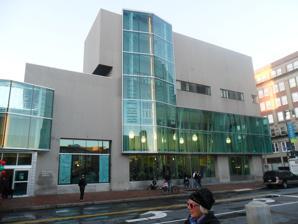
Building: Portland Public Library
Country: United States of America
Year built: 1979
Public library in Portland, Maine, United States For the library in Portland, Oregon, see Central Library (Portland, Oregon) . For other uses, see Portland Public Library (Oregon) . Portland Public Library Location Portland, Maine , United States Type Public Established 1867 Branches 3 ( Deering , Peaks Island , Riverton ) Collection Size 238,815 Access and use Circulation 895,000 Population served 66,194 Other information Budget $3,861,396 Director Sarah Moore Employees 94 Website www .portlandlibrary .com Portland Public's Entrance. Visitors are greeted by The Little Water Girl which has been at the Library since 1979. Portland Public Library is the main library of the public library system in Portland, Maine , USA. It is located at 5 Monument Square on Congress Street in the Old Port of Portland, Maine . The library has three neighborhood branches, Burbank branch (in Deering ), Peaks Island branch, and Riverton branch. History Portland Athenaeum The Portland Athenaeum (1826–1876) was a subscription library incorporated in Portland by a collection of local residents. As gratefully noted in a local newspaper in 1826: Such an institution has long been a desideratum among us. Other towns inferior to this in size and wealth have gone before us in the career of literary enterprize ... and yet we are not willing to allow that there is any lack of literary elements in the town, but they lie scattered and dormant. There is no common centre of gravity to bring them into healthful action; they are like coals lying asunder which give no heat. We have scholars in town ... but their lights are hid under a bushel. ... We want an institution which shall bring them in contact, and give them the benefit of mutual light and heat, and action. ... [It] shall combine a reading-room, a library and cabinet . ... It is contemplated to unite, if practicable, the two reading-rooms now open in town, together with the Portland Library . — Eastern Argus Early supporters included Stephen Longfellow (father of Henry Wadsworth Longfellow ), and William Willis. By 1856, the Athenaeum had "160 proprietors and ... a library, in the hall second story of the Canal Bank building [on Middle Street], of 8,500 volumes." James Merrill served as librarian, c. 1850 . In 1861, the Athenaeum erected a brick building on a lot previously purchased in Plum street. By 1864, the library contained 10,647 bound books, and additional pamphlets. In 1866, the Great Fire swept through Portland, and the Athenaeum lost its collection in the flames. Portland Institute and Public Library Immediately following the fire in 1866, critic and writer John Neal proposed merging the Athenaeum with the libraries of the Mercantile Association, Maine Charitable Mechanic Association , and YMCA . The Portland Institute and Public Library formed in January 1867, with its library located in Portland City Hall . Willis served as the first president, and Neal the second. In 1876, the Athenaeum merged into the Portland Institute and Public Library; this bestowed the Atheneum's Plum Street property on the institute, although the library remained at City Hall. In January 1889, the Portland Institute and Public Library was renamed as Portland Public Library, and became free for readers to access. Portland Public Library View of the Portland Public Library, 2008, from Monument Square before remodeling In 1889, the library moved into what is now known as the Baxter Building , at 619 Congress Street. The main library moved to Monument Square in 1979, into a new construction which replaced the three-story Clapp Block. A major renovation of the main building by Scott Simons Architects was completed in 2010. References ^ "Oliver Gerrish (1796-1888)". Genealogical and family history of the state of Maine, Volume 3 . New York: Lewis Historical Publishing Company. 1909. ^ Special laws of the state of Maine passed by the Legislature . Portland: Smith & Robinson. 1826 – via Google Books. ^ The "Portland Athenaeum & Reading Room" had been in operation as early as 1822; cf. Eastern_Argus, 01-01-1822 ^ "Portland Athenaeum & Reading Room". Eastern Argus . December 13, 1825. ^ "Portland Athenaeum". Eastern Argus . February 28, 1826. ^ Eastern Argus . May 16, 1826. {{ cite news }} : Missing or empty |title= ( help ) ^ Eastern Argus . January 25, 1831. {{ cite news }} : Missing or empty |title= ( help ) ^ Eastern Argus . December 18, 1827. {{ cite news }} : Missing or empty |title= ( help ) ^ Beckett, S.B. (1856). "Portland Athenum". The Portland Directory and Reference Book for 1856–7 . Brown Thurston. p. 312 – via Google Books . ^ Beckett, S.B. (1850). "Portland Anthenæum" . The Portland Reference Book and City Directory for 1850–51 . Thurston & Co. p. 200 – via Internet Archive . ^ a b Willis, William (1865). The History of Portland, from 1632 to 1864 (2nd ed.). Portland: Bailey & Noyes – via Google Books . ^ Neal, John (1866). Account of the great conflagration in Portland, July 4th, & 5th, 1866 . Portland: Starbird & Twitchell – via Google Books . ^ a b Richards, Irving T. (1933). The Life and Works of John Neal (PhD thesis). Cambridge, Massachusetts: Harvard University . pp. 1245– 1247. OCLC 7588473 . ^ Dedicatory exercises of the Baxter Building: to the uses of the Portland Public Library and Maine Historical Society, Thursday, February 21, 1889 . Auburn, Maine: Lakeside Press. 1889. pp. 15– 16 – via Google Books . ^ a b Dedicatory exercises of the Baxter Building: to the uses of the Portland Public Library and Maine Historical Society, Thursday, February 21, 1889 . Auburn, Maine: Lakeside Press. 1889. pp. 19– 23 – via Google Books . ^ a b Collins, Kate Irish (18 April 2017). "At 150, Portland Public Library still celebrates ideas, inclusiveness" . Portland Press Herald . ^ Ledman, Paul J. (2016). Walking Through History: Portland, Maine on Foot . Next Steps Publishing. p. 2. ISBN 978-0-9728587-1-7 . ^ "Portland Public Library Renovation" . portlandarchitects.org . Portland Society for Architecture. 2010. Further reading Portland (Me .). Public Library (1890), Catalogue of Books in the Portland Public Library: With By- Laws, Regulations, Names of Officers , OCLC 27860933 , OL 20615848M External links Official website 43°39′28″N 70°15′33″W / 43.65770°N 70.25910°W / 43.65770; -70.25910 Authority control databases International ISNI VIAF National United States